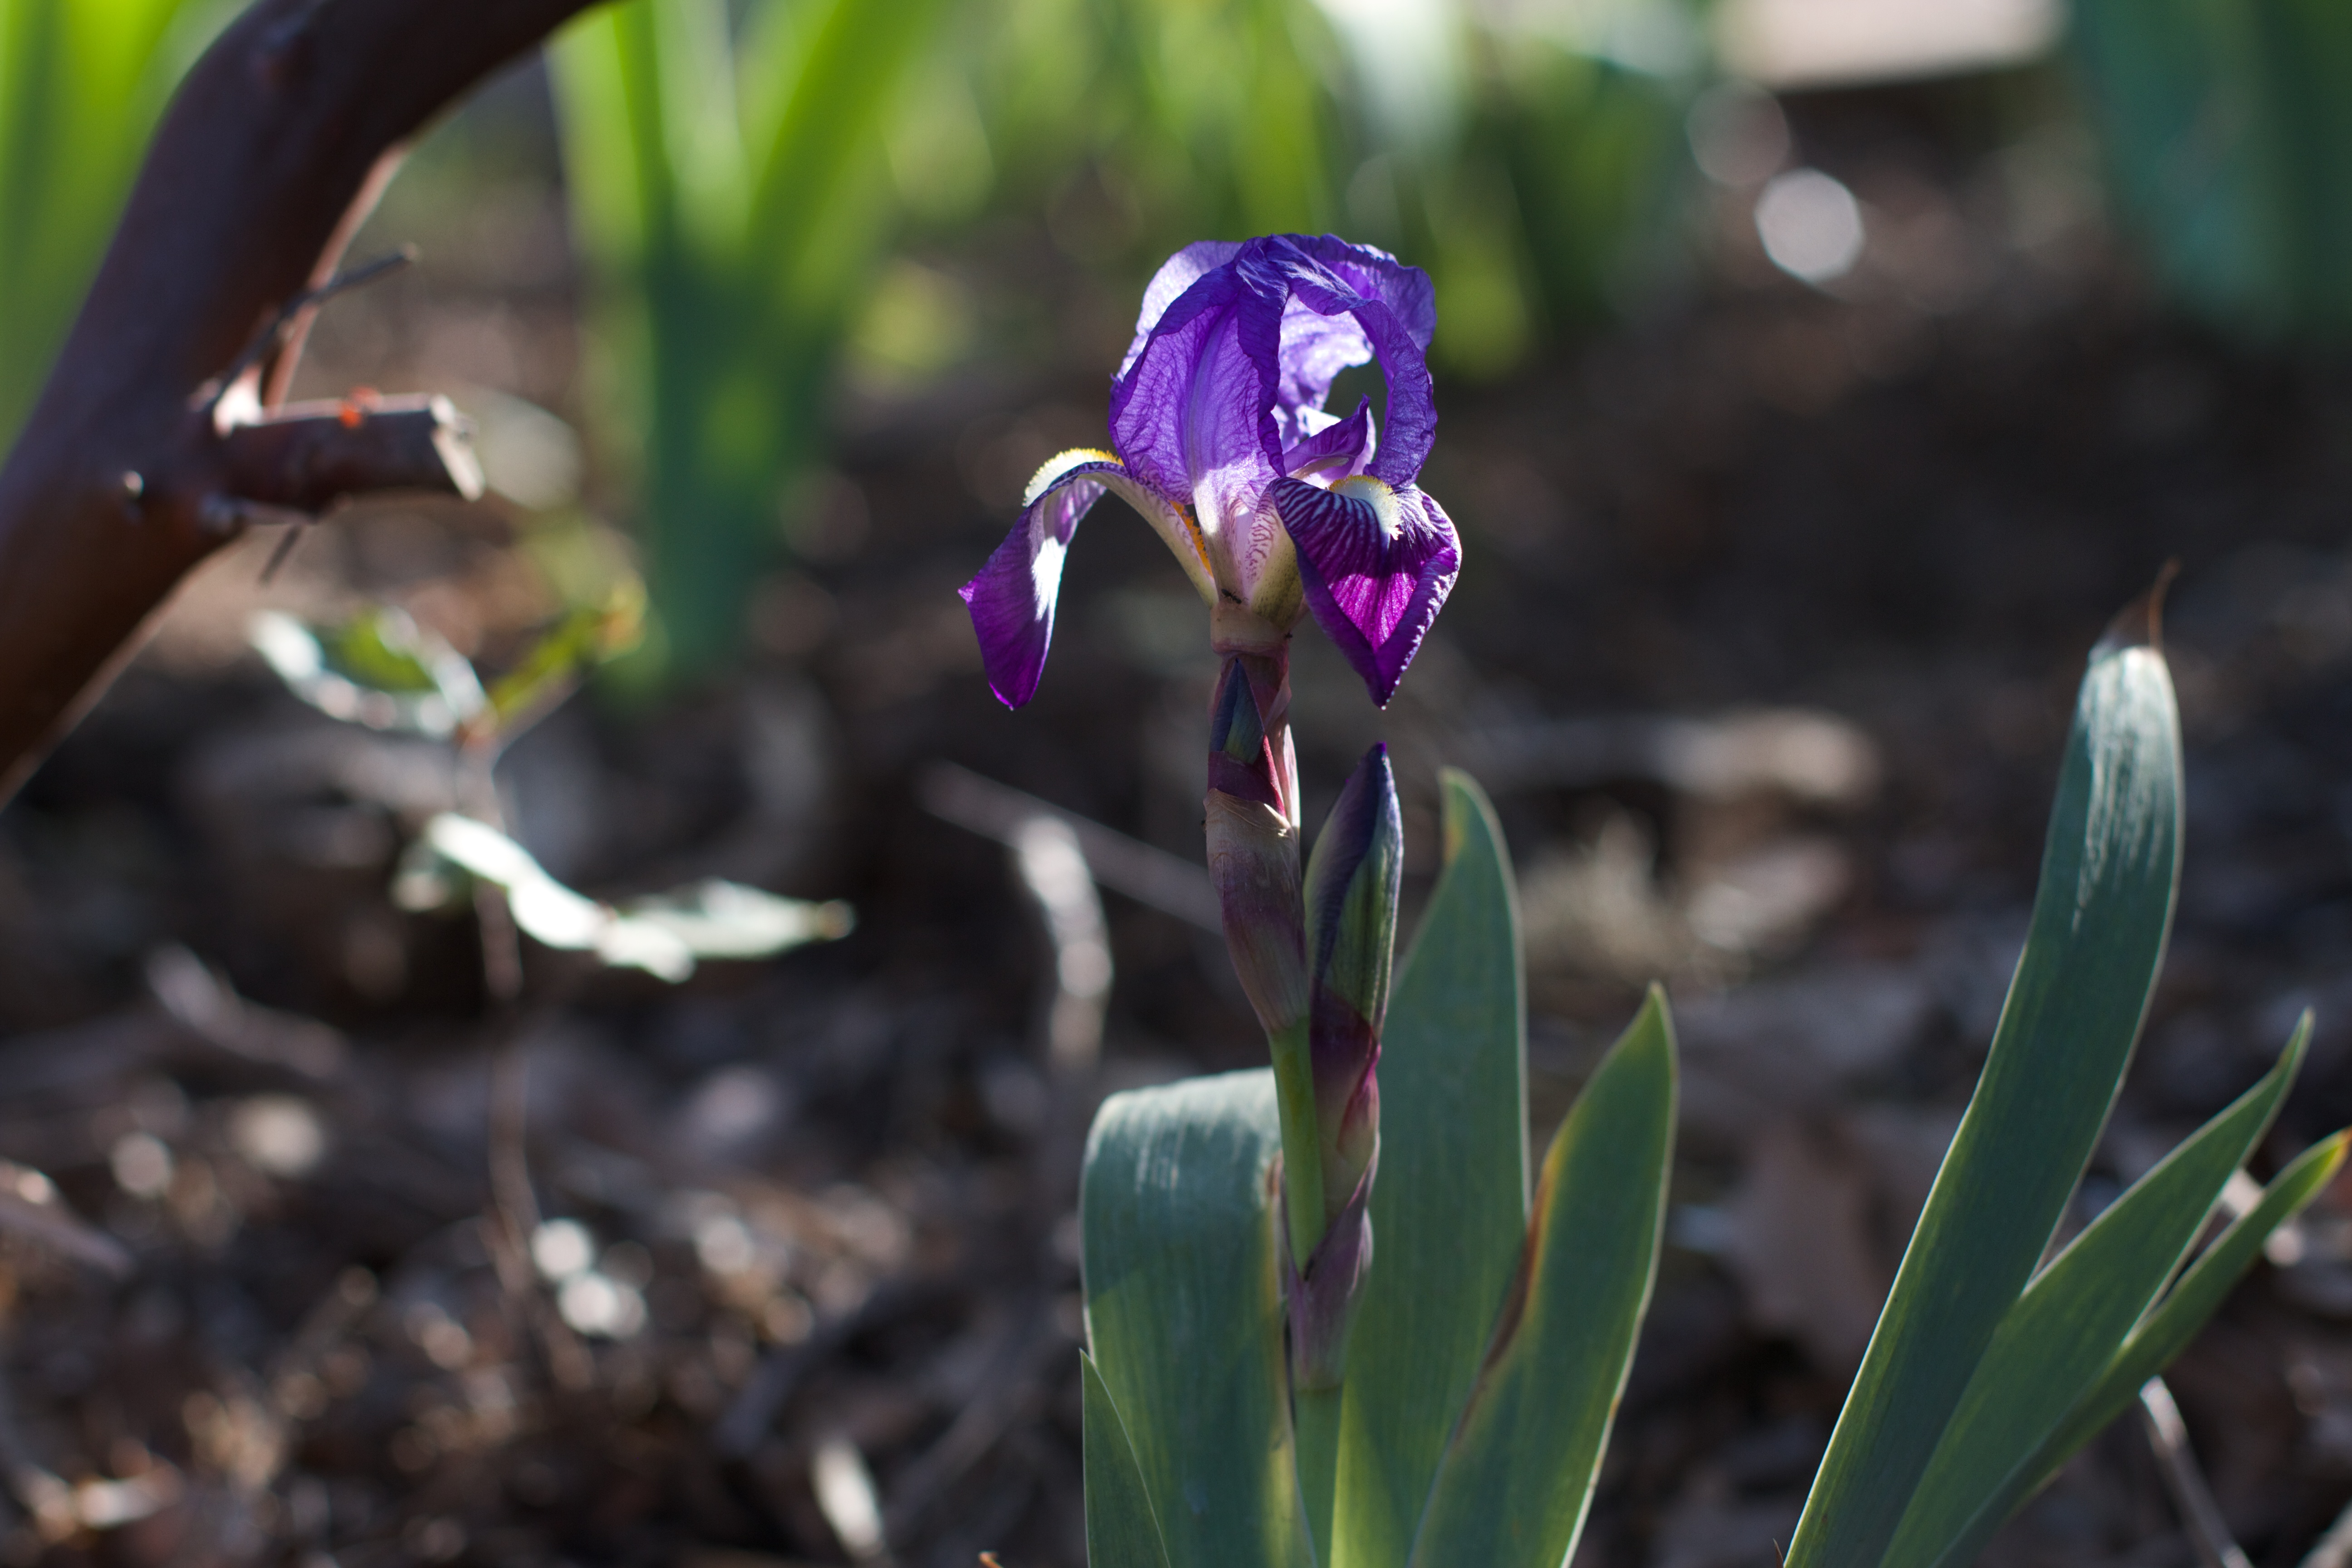
plant, flower, green, botany, flora, iris, eye, flowering plant, land plant